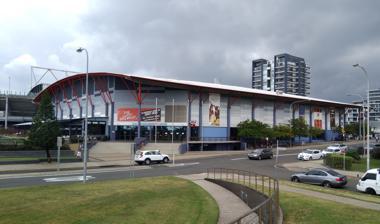
Building: Wollongong Entertainment Centre
Country: Australia
Year built: 1998
WIN Entertainment Centre The WEC / The Sandpit WIN Entertainment Centre as seen from Lang Park (April 2018) Former names Wollongong Entertainment Centre Location Corner of Crown & Harbour Streets, Wollongong, NSW 2520 Coordinates 34°25′36″S 150°54′10″E / 34.42667°S 150.90278°E / -34.42667; 150.90278 Owner Venues NSW Capacity Basketball : 6,000 Concerts : 5,000 Reduced mode: 1,000–3,000 Record attendance 5,839 – 18 February 2005 , Wollongong Hawks vs Sydney Kings NBL Surface Customisable Construction Opened 5 September 1998 Architect NSW Government Architect Tenants Illawarra Hawks ( NBL ) (1998–present) Wollongong Entertainment Centre (also known by its naming rights sponsor WIN Entertainment Centre and colloquially as the WEC ) is a multi-purpose indoor arena, located in Wollongong , New South Wales , Australia. The WEC opened on 5 September 1998 with a concert by Bob Dylan and Patti Smith ; 4,935 people attended the event. Dylan performed at the venue again in 2011 , performing to a crowd of 3,214 people, and again in 2018 . As well as hosting Bob Dylan’s concerts the venue has played host to concerts by many nationally and internationally renowned performers including Lady Gaga , Ed Sheeran , Guy Sebastian , John Farnham , Keith Urban , Tina Arena , Pink , Jimmy Barnes , Delta Goodrem , The Veronicas , The Script , X Ambassadors , Cher , Cyndi Lauper , Kelly Clarkson , Jack Johnson , Disney On Ice , and The Wiggles performing in early 2010s with some still performing at this venue present day. The arena is 3 minutes walk from the city centre and has hosted a variety of events including Federation Cup tennis , world championship boxing and international musical acts. Every year the WIN Entertainment Centre holds the Wakakirri Story Dance Wollongong heat, Southern Stars and also a variety of concerts and expos. The building was designed by the New South Wales Government Architect . Sporting events The centre's logo The venue is the home of the Illawarra Hawks who play in the Australasian-based National Basketball League (NBL). During Hawks games it is referred to as "The Sandpit" in reference to being next to the beach. It is also a play on name of the Hawks former home, the Beaton Park Stadium , which was commonly known as "The Snakepit". The Hawks are the only original club left in the NBL. The record attendance for an event at the WIN Centre is 5,839, set on 18 February 2005, when the Hawks played their regular season finale against the Sydney Kings . Naming rights The naming rights to both facilities are owned by WIN Corporation , a Wollongong-based media company which owns the television network , WIN . See also List of indoor arenas in Australia References